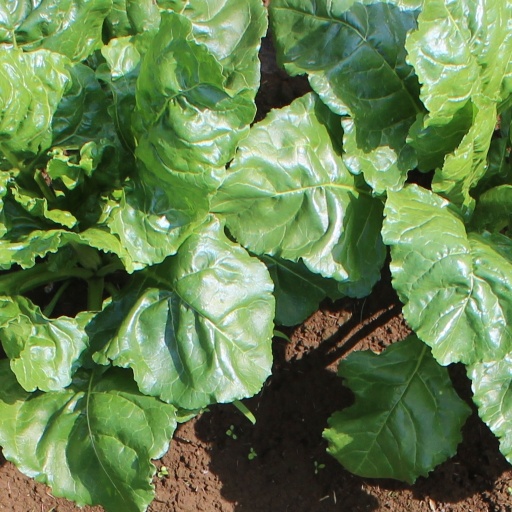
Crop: sugar beet